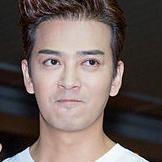
Age: 38